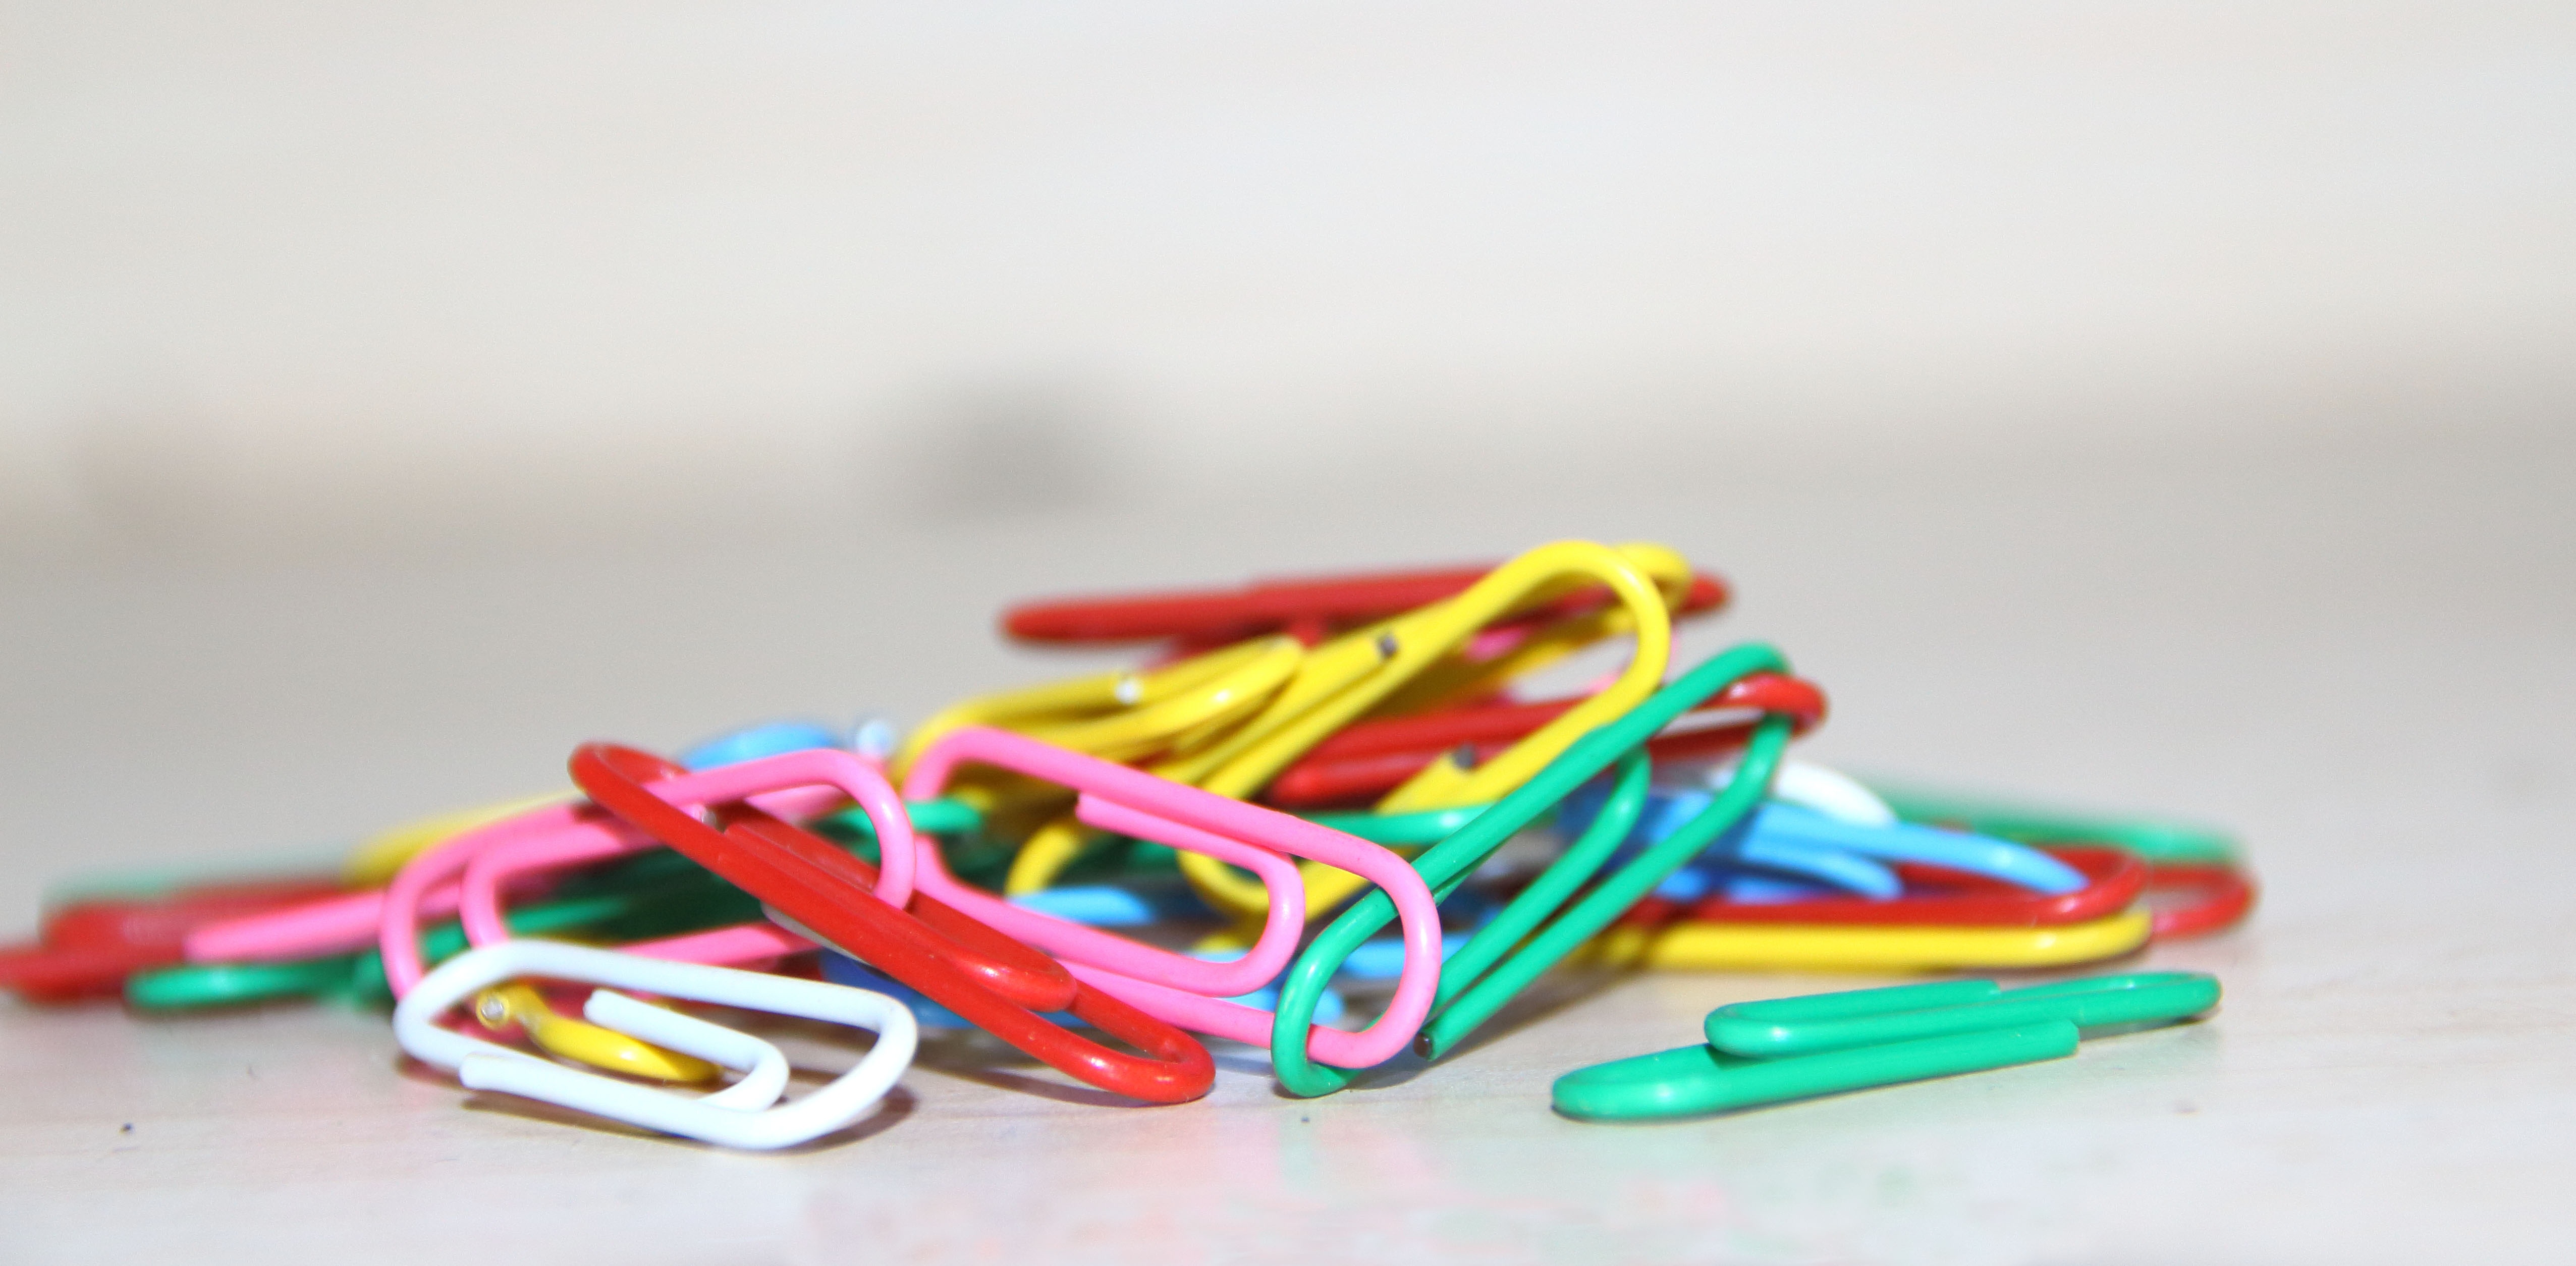
hand, photography, macro, product, wallpaper, paper clip, fashion accessory